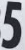
Number: 5